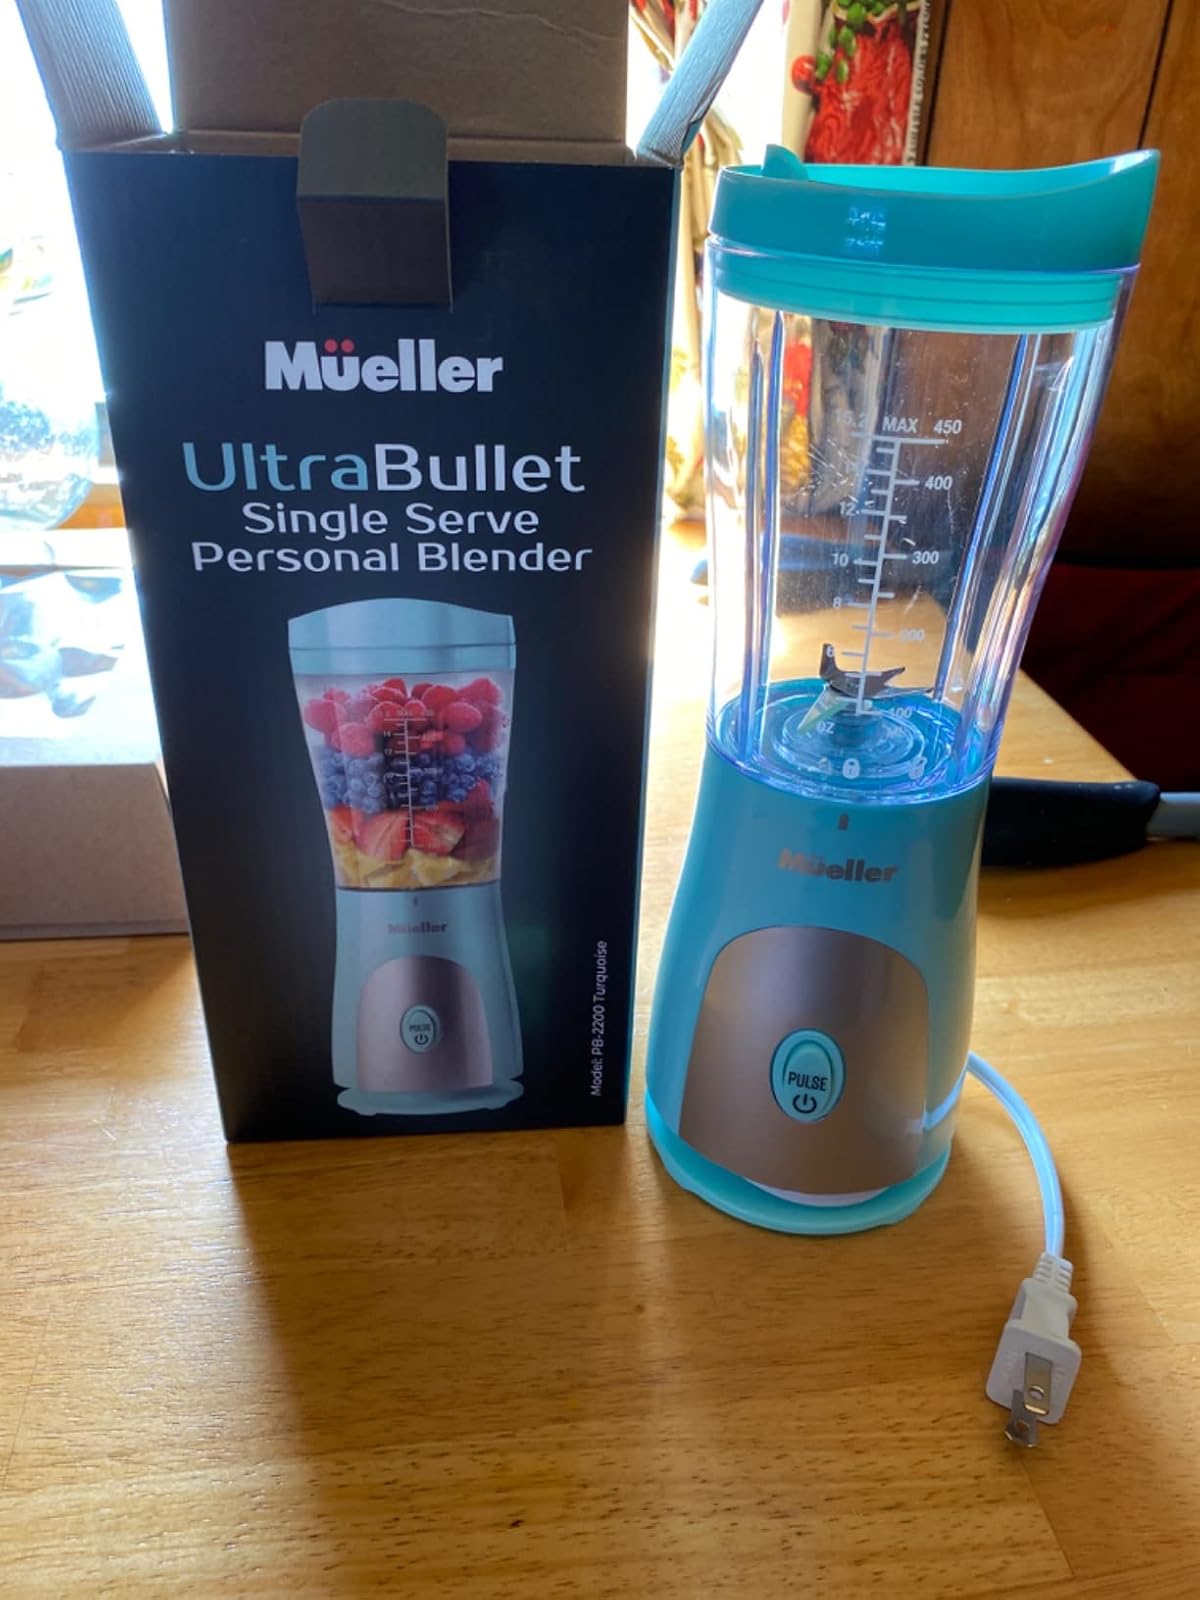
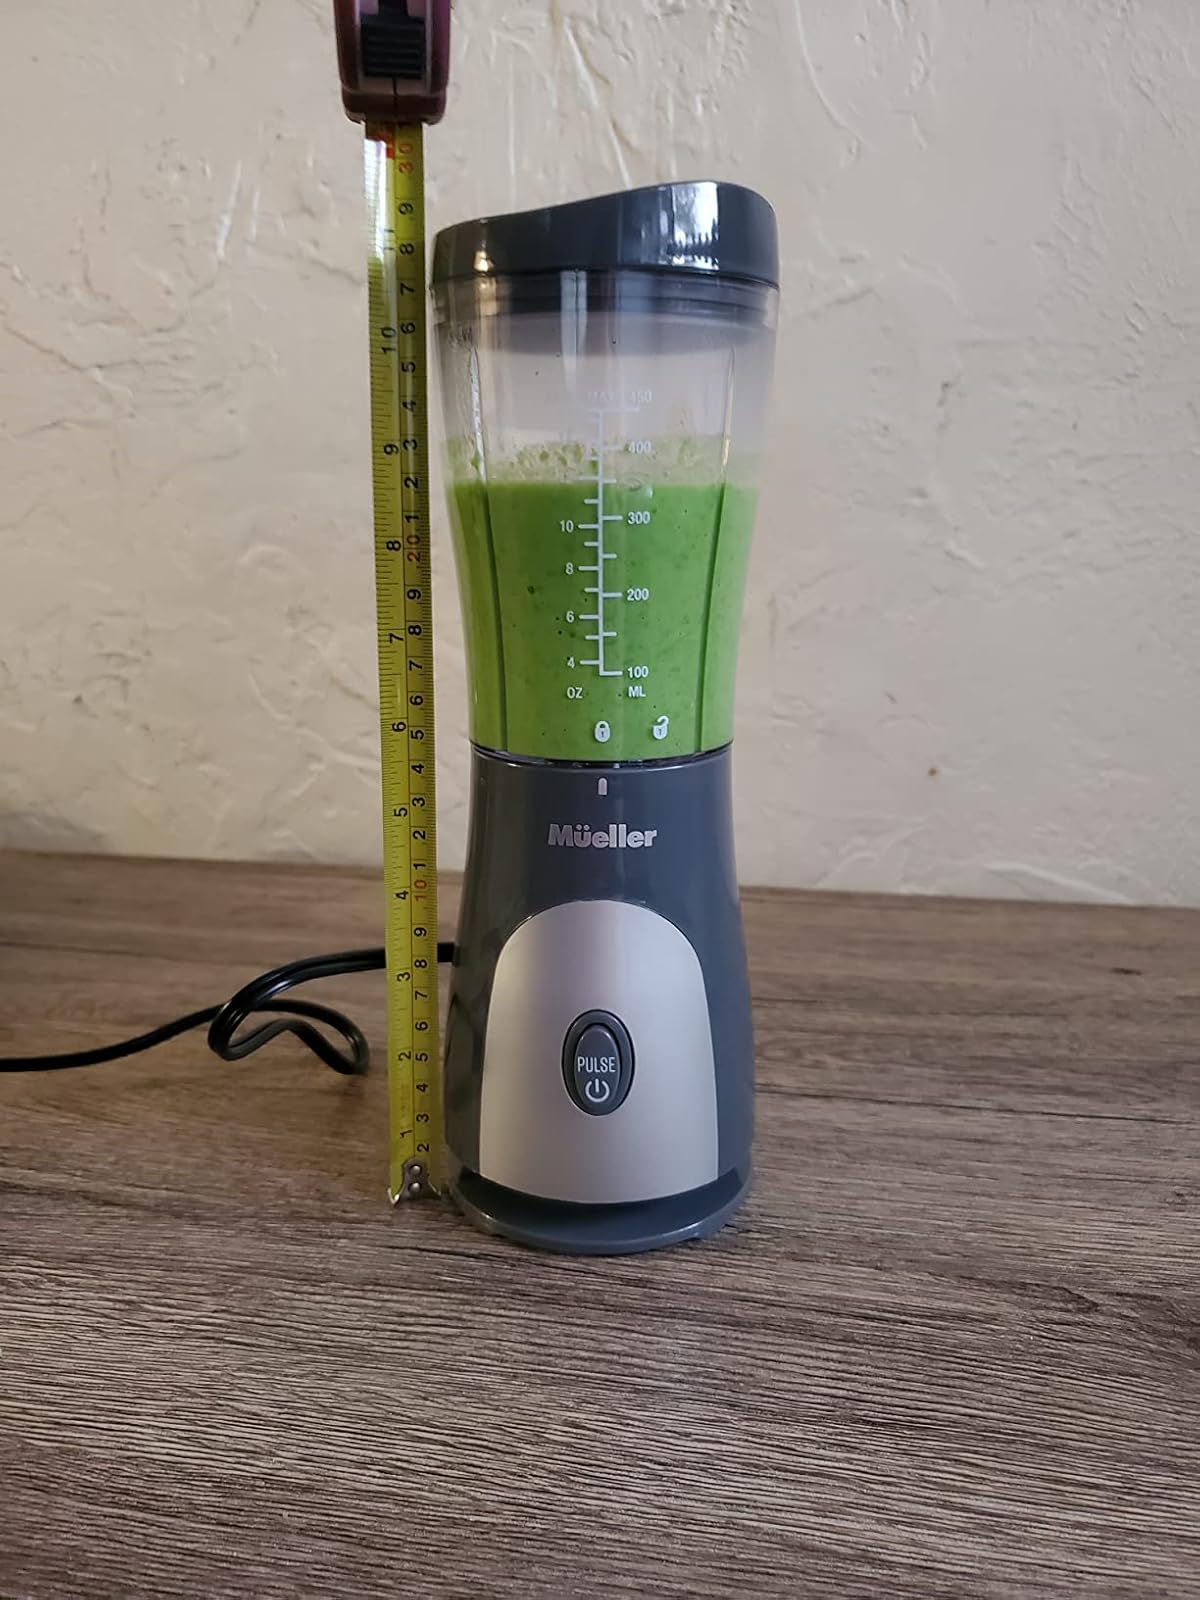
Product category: items_blender
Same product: no